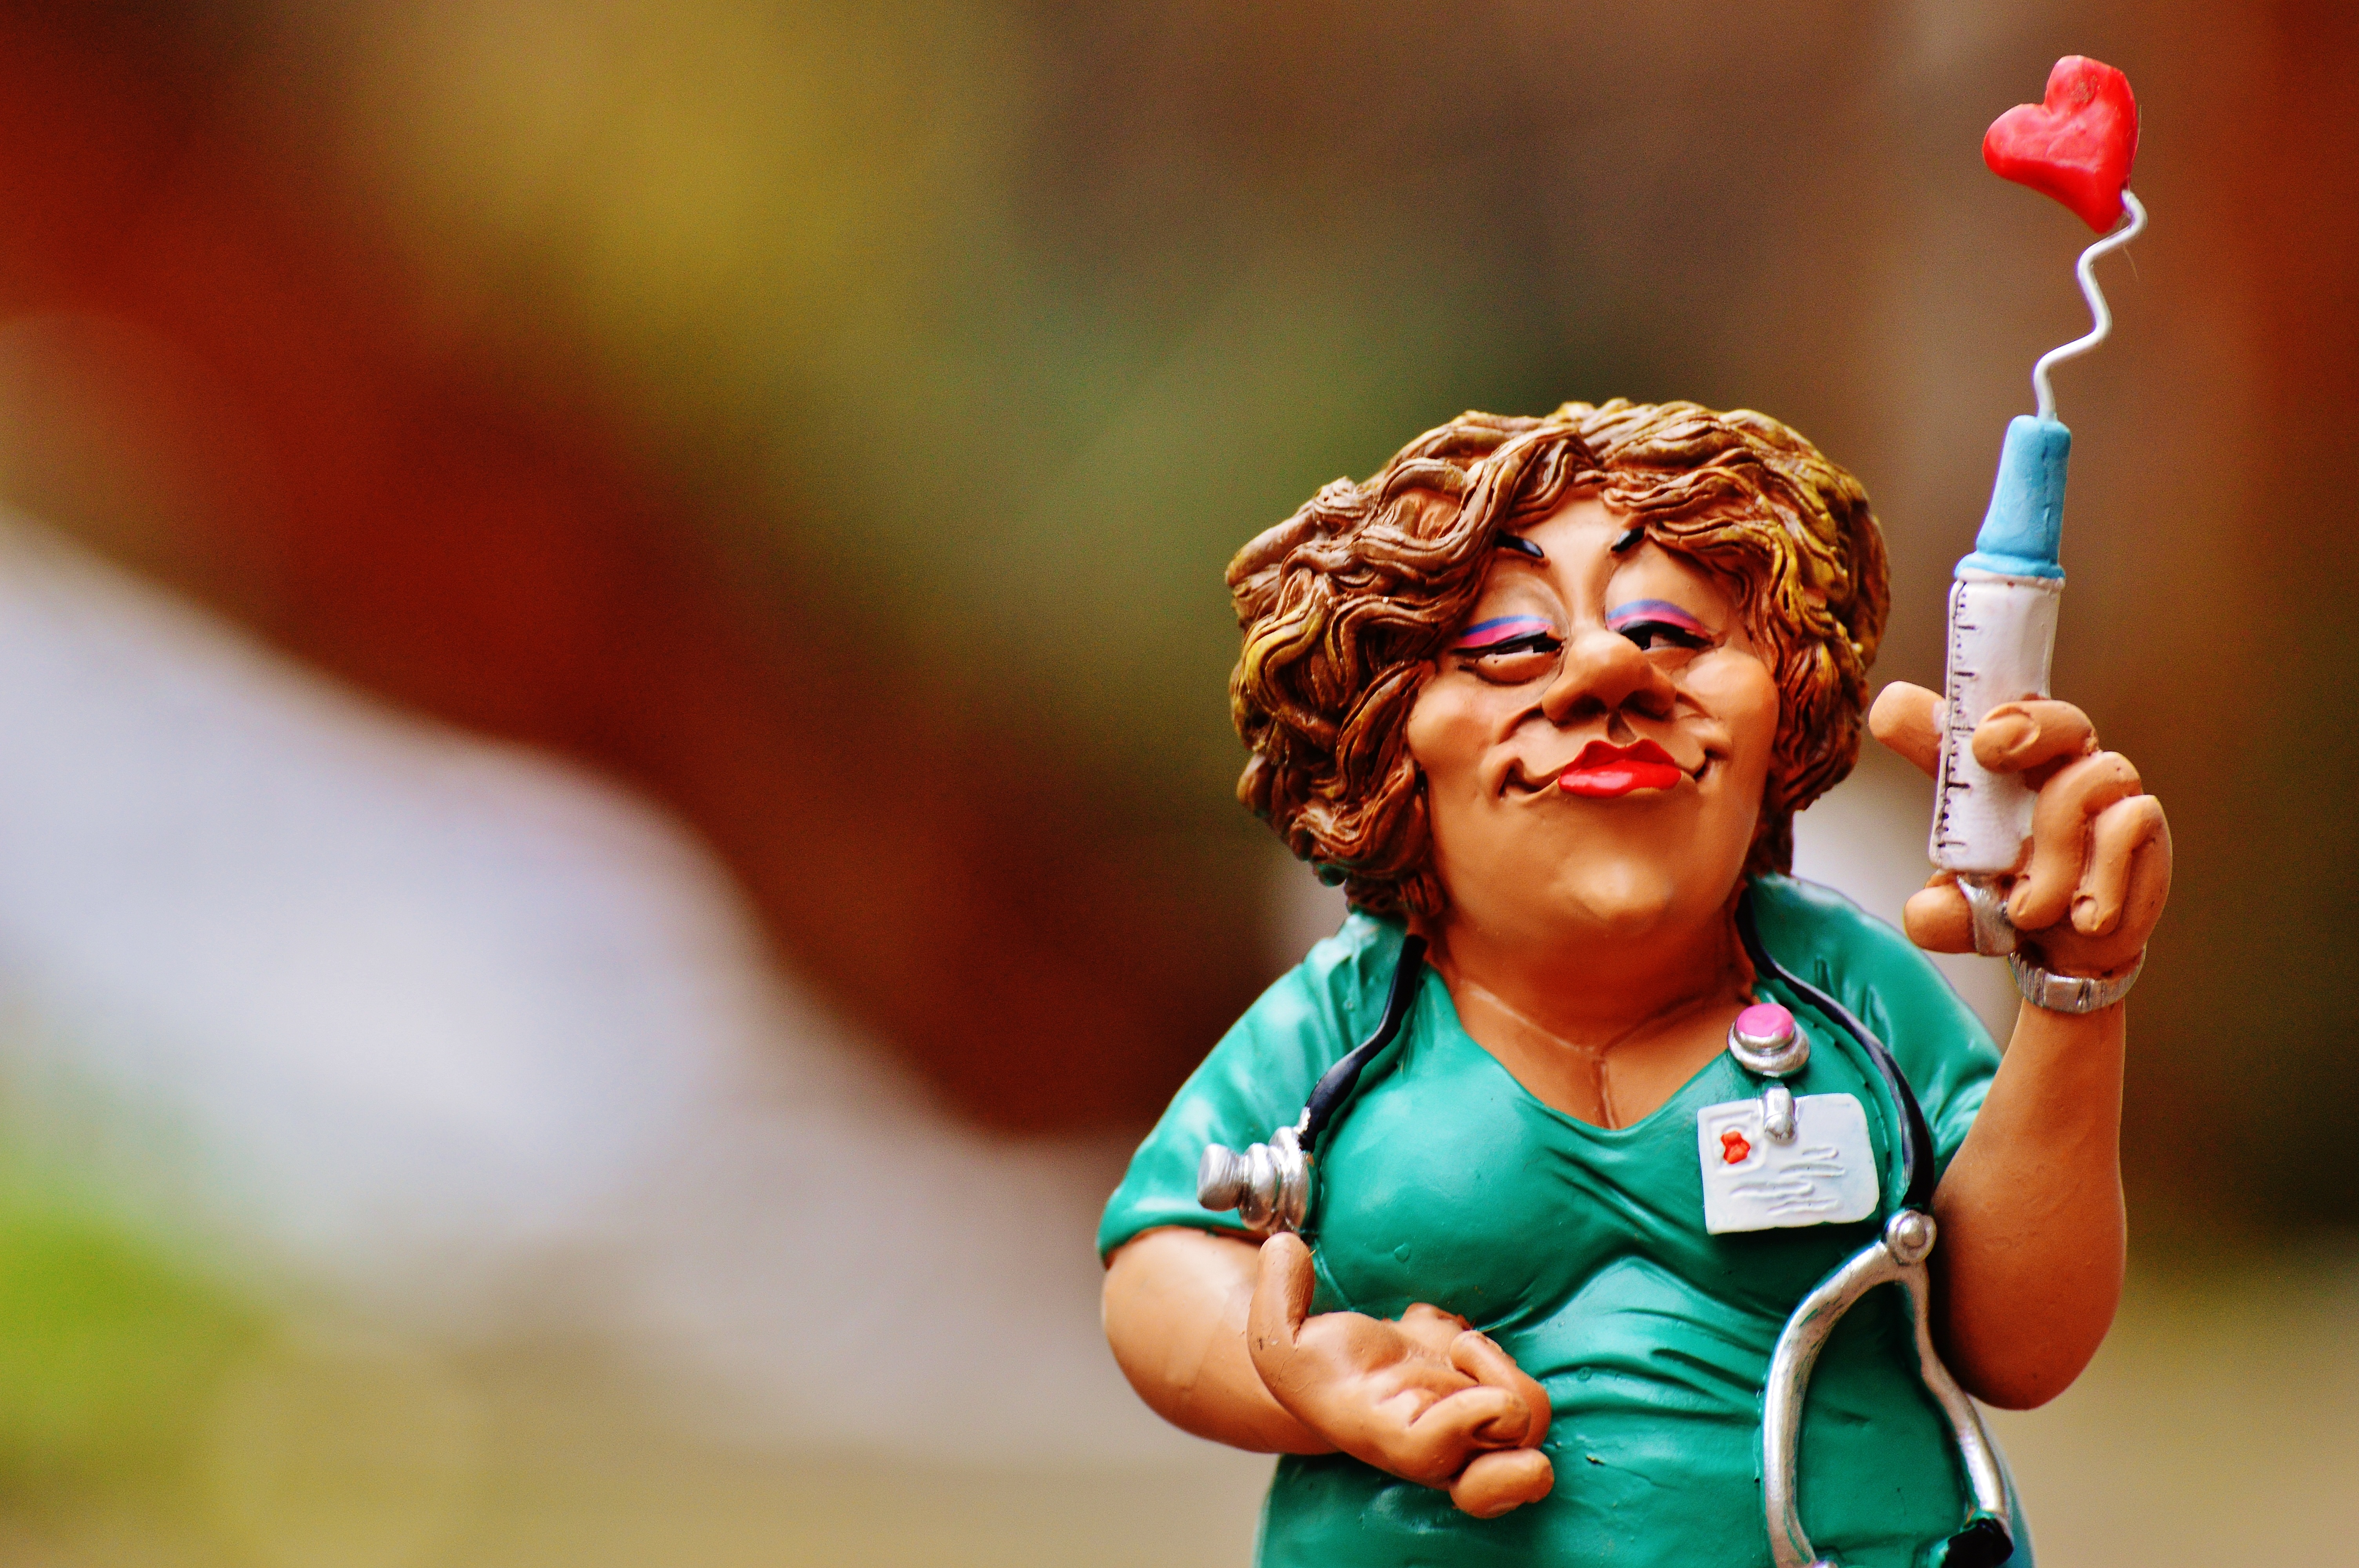
photography, cute, love, red, color, child, close up, figure, decorative, funny, nurse, syringe, valentine's day